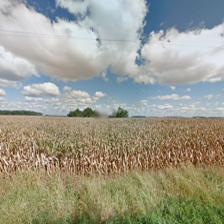
Label: streetView